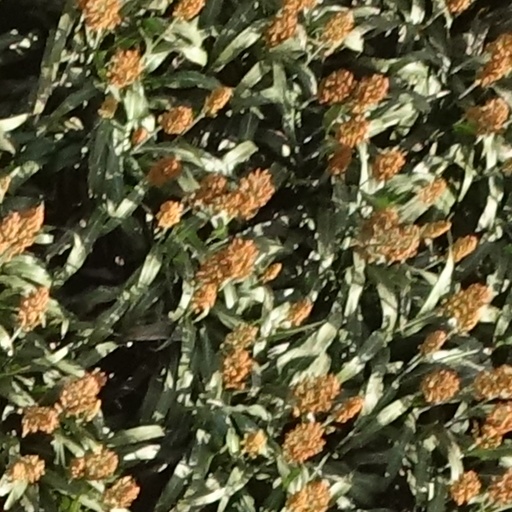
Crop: sorghum